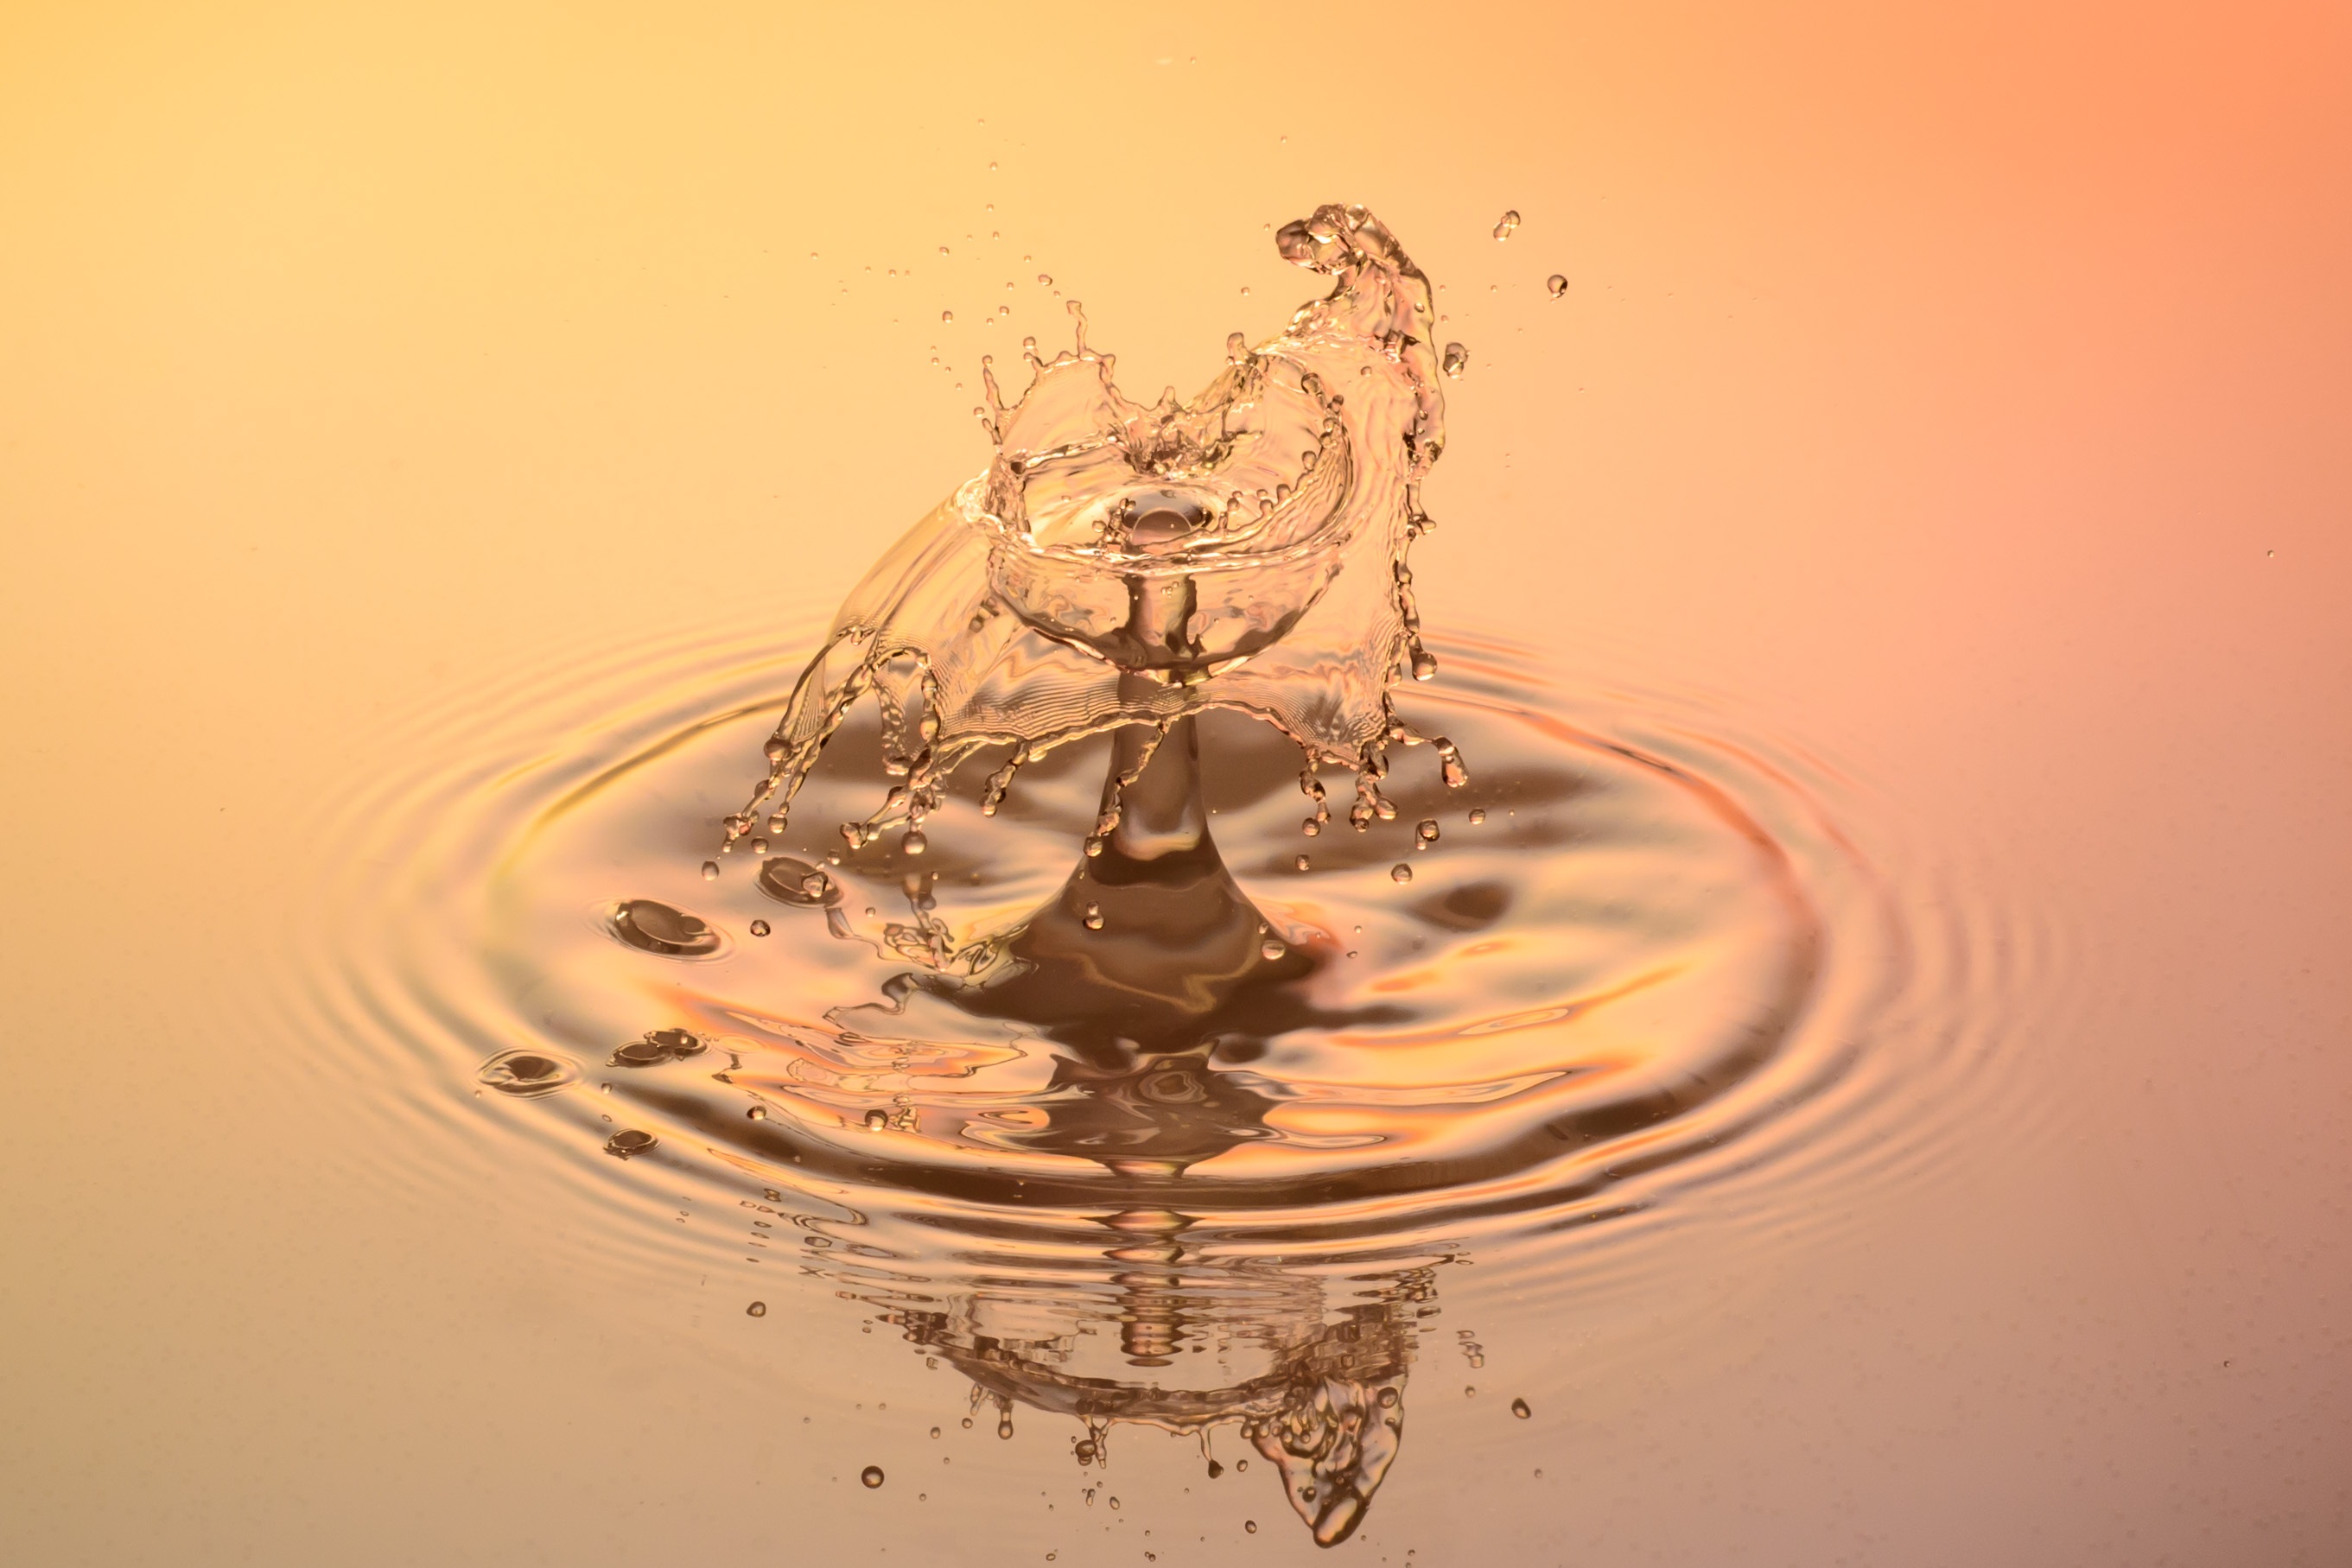
water, drop, liquid, glass, orange, reflection, spray, lighting, material, drip, circle, sketch, drawing, illustration, drop of water, water feature, macro photography, inject